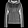
Label: Pullover